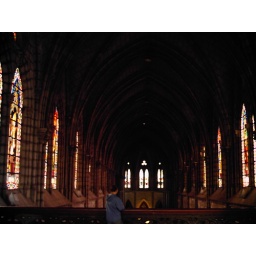
The walls above are lined with stained-glass windows of the 12 disciples which light up the mass hall below.